Haguenau

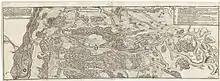
Siege of Haguenau 1705

Haguenau dates from the beginning of the 12th century, when Duke Frederick II the One-Eyed (1090 – 6 April 1147) of Swabia erected a hunting lodge on an island in the river Moder. The medieval King and Holy Roman Emperor Frederick I Barbarossa fortified the settlement and gave it town rights, important for further development, in 1154. On the site of the hunting lodge he founded an imperial palace he regarded as his favourite residence. In this palace were preserved the "Crown Jewels of the Holy Roman Empire", i.e. the jewelled imperial crown, sceptre, imperial orb, and sword of Charlemagne.